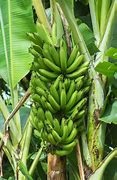
Label: banana